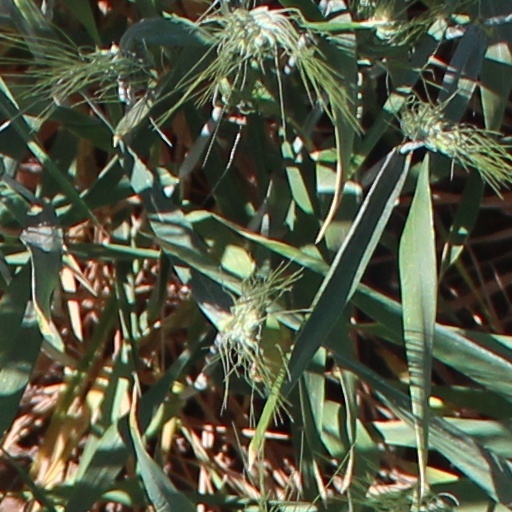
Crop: wheat